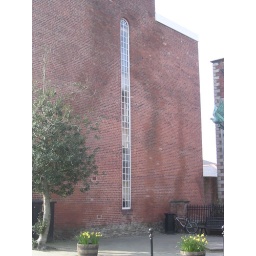
Four storey bottle window in Georgian House on Castle Street, Ludlow